1991 Sacramento hostage crisis

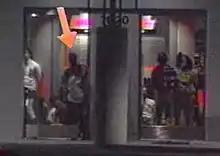
Hostages lined up at the front doors

On April 4, 1991, 41 employees and customers were taken hostage by four gunmen and held at a Good Guys! electronics store at the corner of 65th Street and Stockton Boulevard in Sacramento, California, near Florin Mall (now Florin Towne Centre) for approximately eight hours. Near the end of the hostage crisis, six were killed: three hostages and three of the four hostage-takers. The fourth hostage-taker was captured by authorities, and an additional 14 hostages were injured during the crisis. To this day, the hostage crisis remains the largest hostage rescue operation in US history, with over 40 hostages having been held at gunpoint.